Beach Road railway station

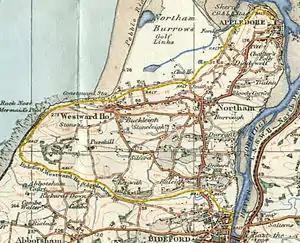
Map showing the position of Beach Road Halt

Beach Road railway station was a minor railway station or halt/request stop in north Devon, close to Westward Ho!, serving the residents of Eastboune Terrace and the outlying areas of Westward Ho!.